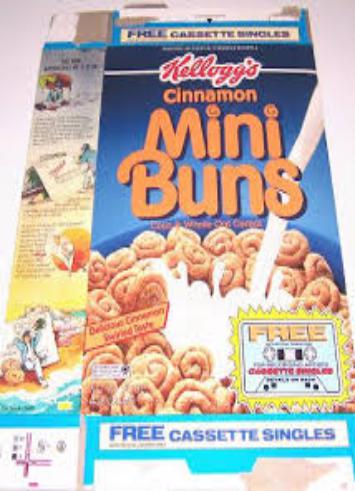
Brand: Cinnamon Mini-Buns
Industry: Food